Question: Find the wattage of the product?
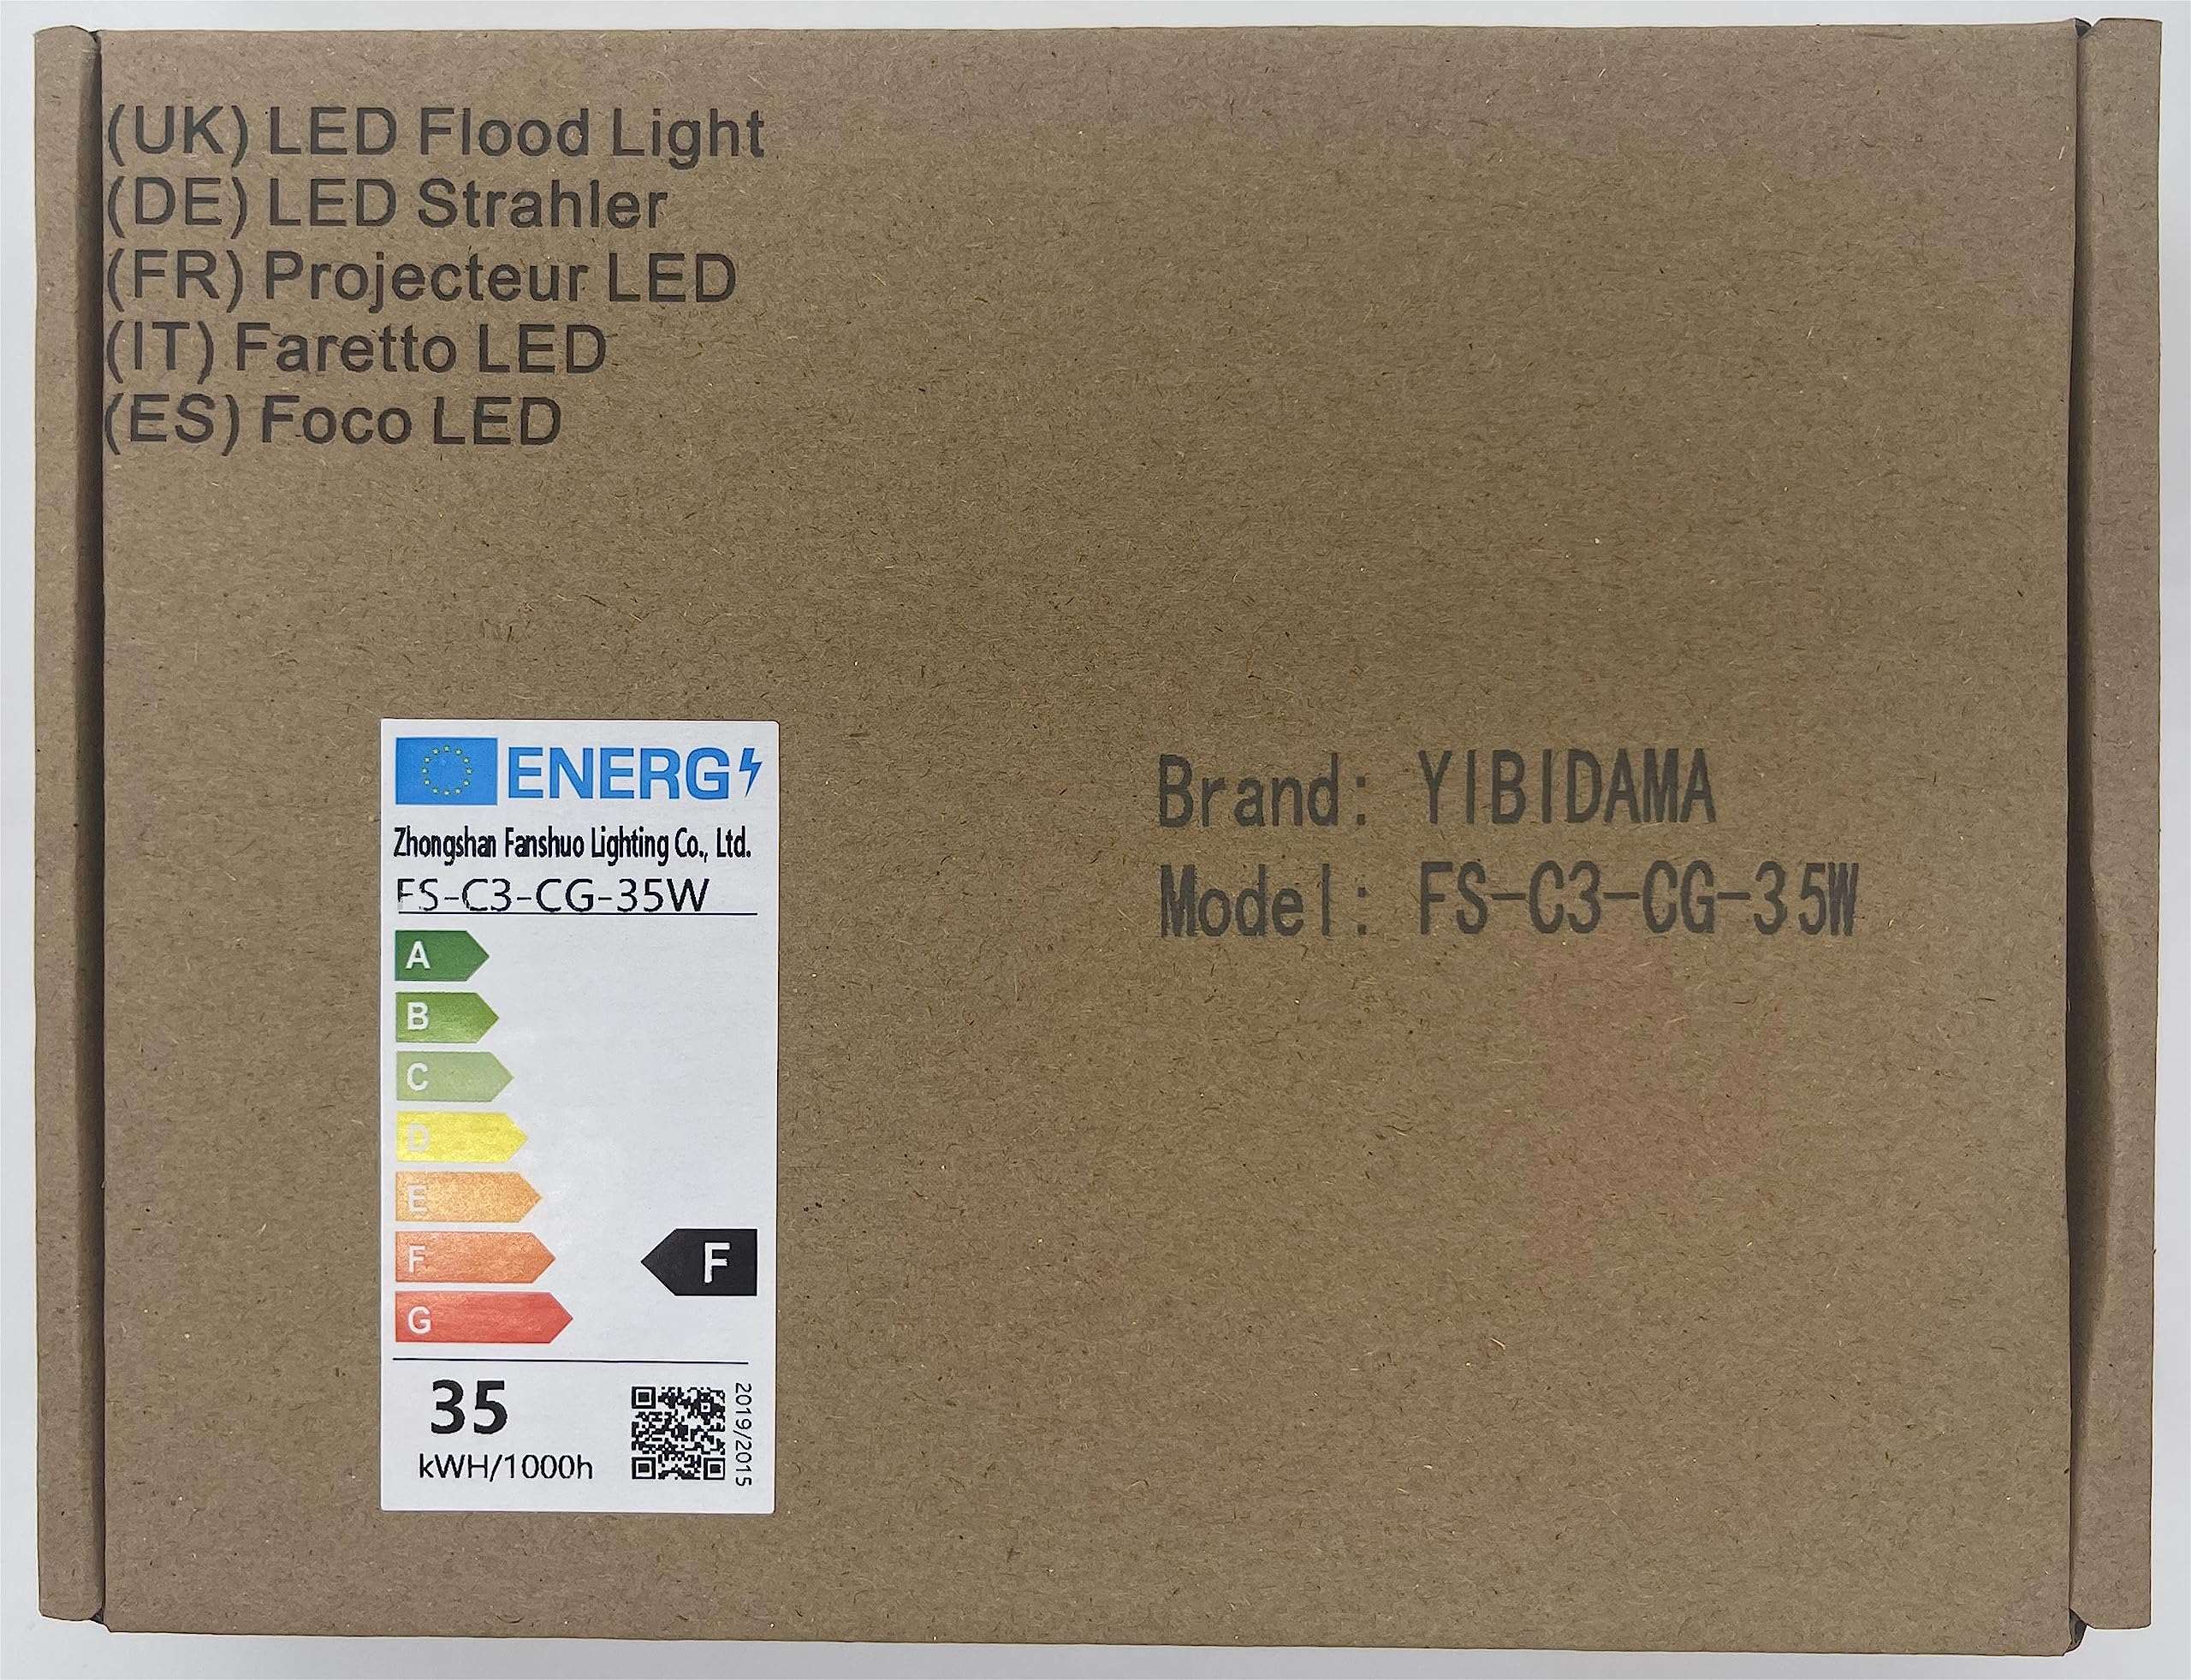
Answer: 35.0 watt